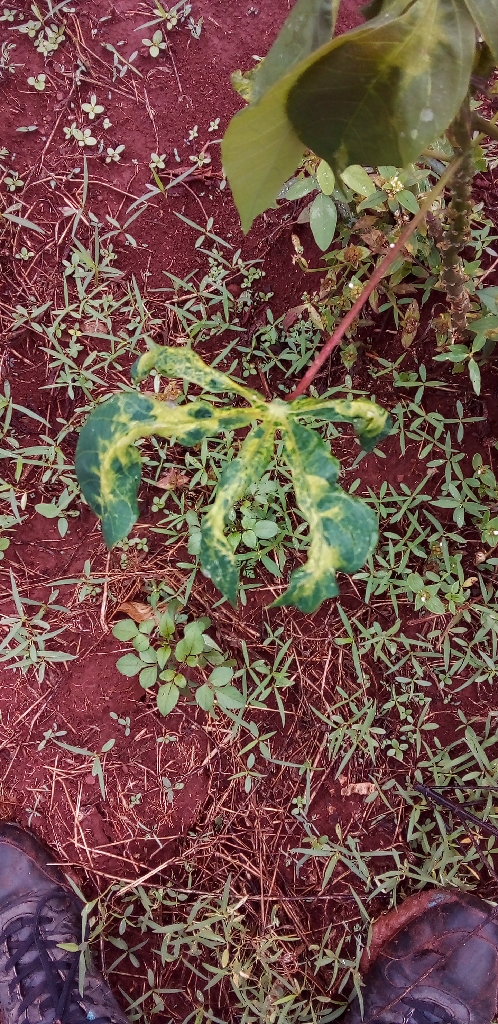
Label: cassava mosaic disease (cmd)